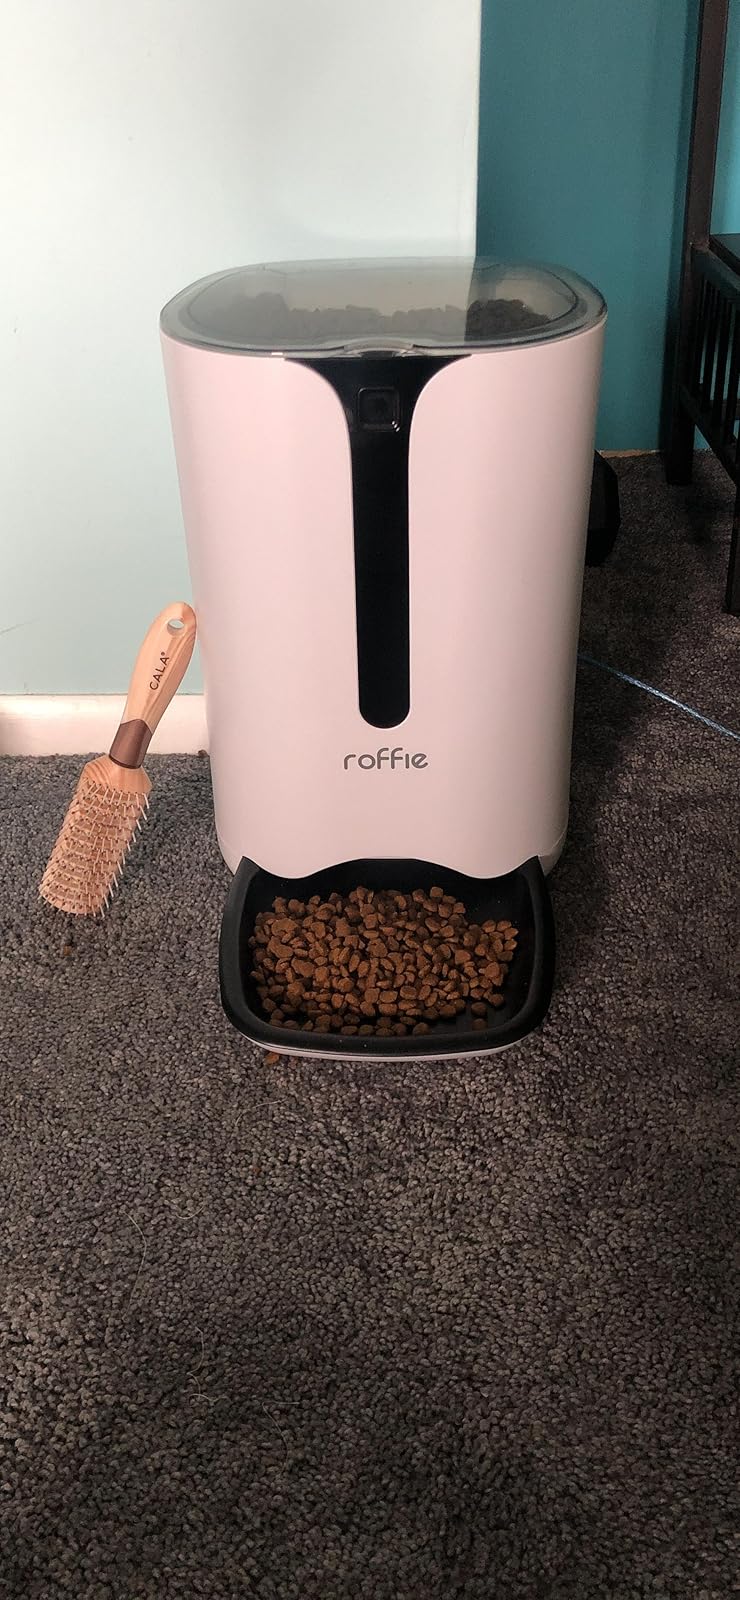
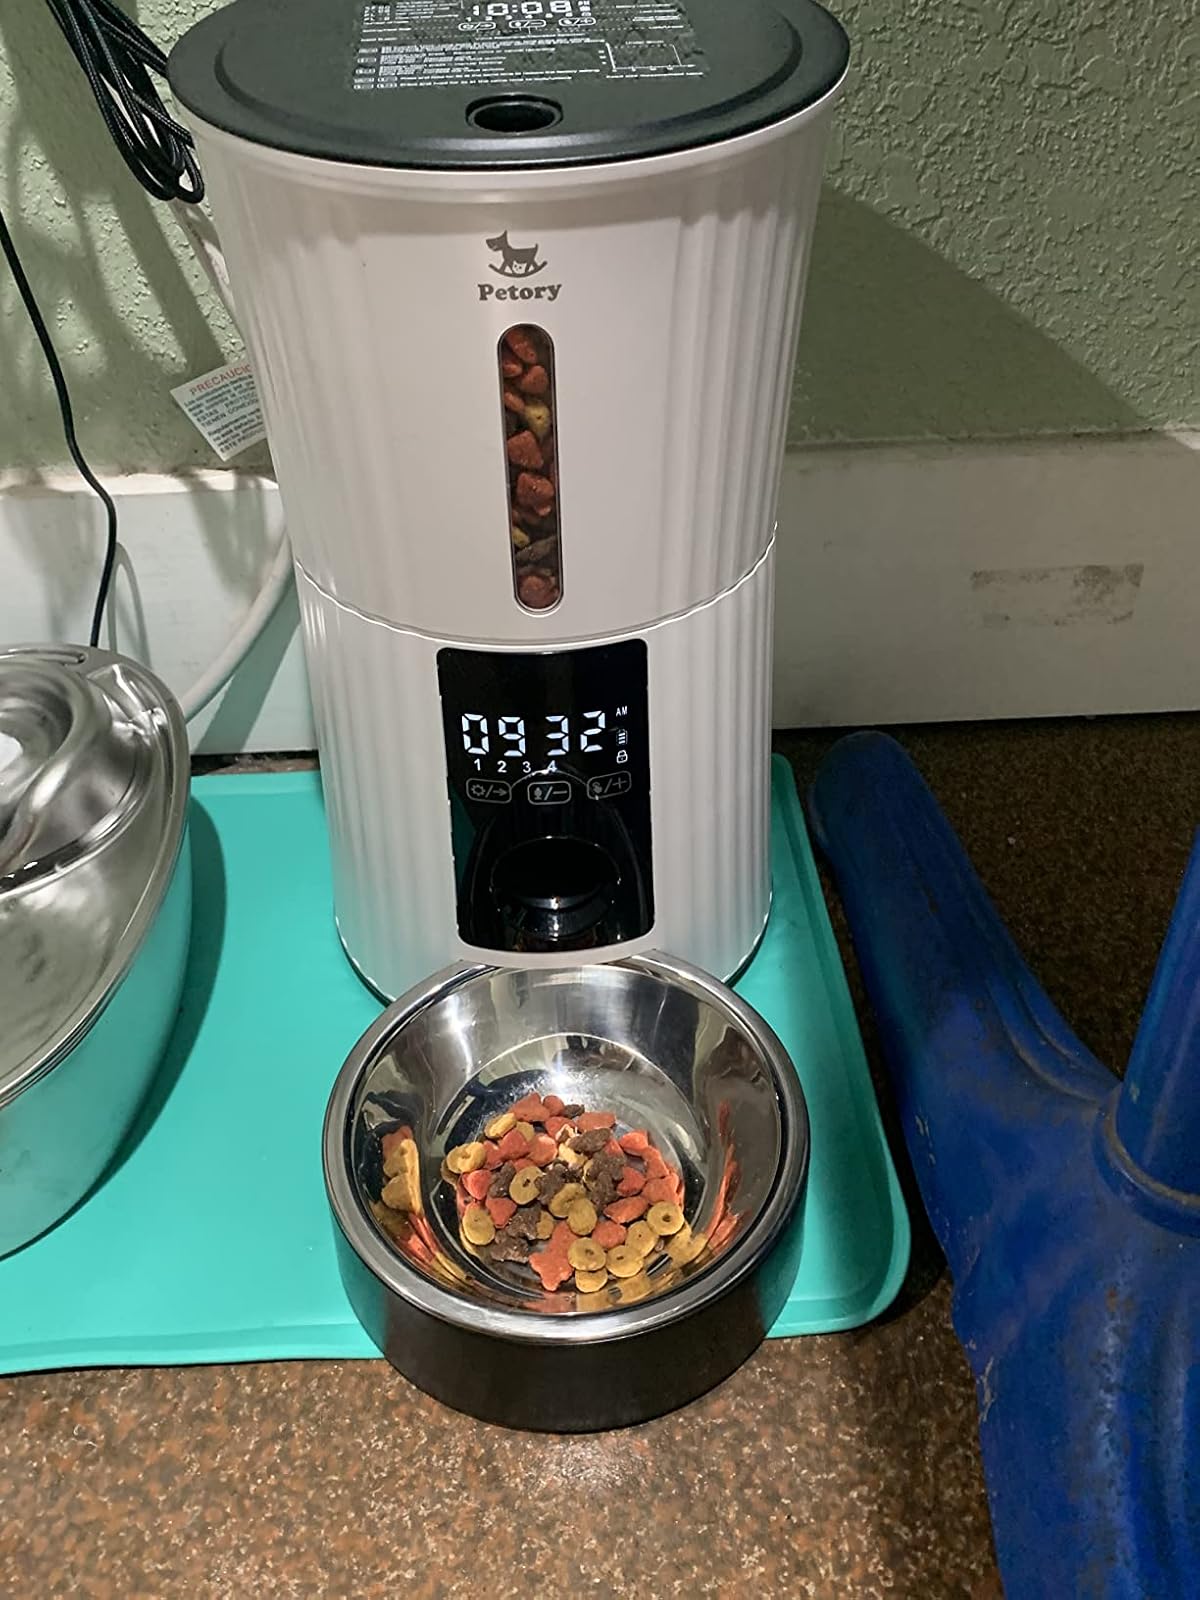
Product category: items_feeder
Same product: no